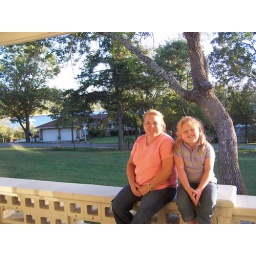
On front porch of Cathy's house with lake in back ground.